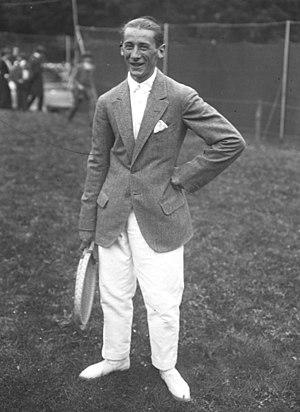
Heinrich Kleinschroth est un joueur allemand de tennis né le 15 mars 1890 à Kitzingen et mort le 10 janvier 1979 à Munich.